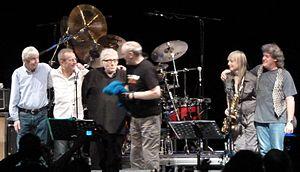
Colosseum était un groupe jazz rock britannique. Il est considéré comme une des influences majeures du mouvement du rock progressif des années 1970. Le groupe mêle, blues, rock et jazz d'une manière improvisée